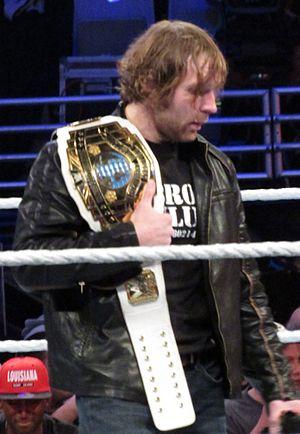
La 33ᵉ édition de WrestleMania est une manifestation de catch produite par la World Wrestling Entertainment, une fédération de catch américaine, qui est télédiffusée, visible en paiement à la séance, sur le WWE Network ainsi que sur la chaîne de télévision française AB1. L'événement s'est déroulé le 2 avril 2017 au Stade Camping World à Orlando, dans l'état de Floride. Il s'agit de la trente-troisième édition de WrestleMania, qui fait partie avec le Royal Rumble, SummerSlam et les Survivor Series du « Big Four » à savoir « les Quatre Grands ». Il s'agit de la plus grande représentation annuelle de divertissement sportif. C'est la seconde fois que WrestleMania, après WrestleMania XXIV en 2008, prend place au Stade Camping World à Orlando et la troisième fois que WrestleMania se tiendra dans l’état de Floride pour le Showcase of the Immortals après WrestleMania XXIV et WrestleMania XXVIII qui s’est déroulé à Miami en 2012.